Grace Morrison

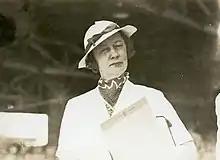

Morrison was the namesake for Morrison Field, which later expanded into Palm Beach International Airport. Morrison had led the movement to construct the air field. It was named for her before the US Army Air Corps took over it.